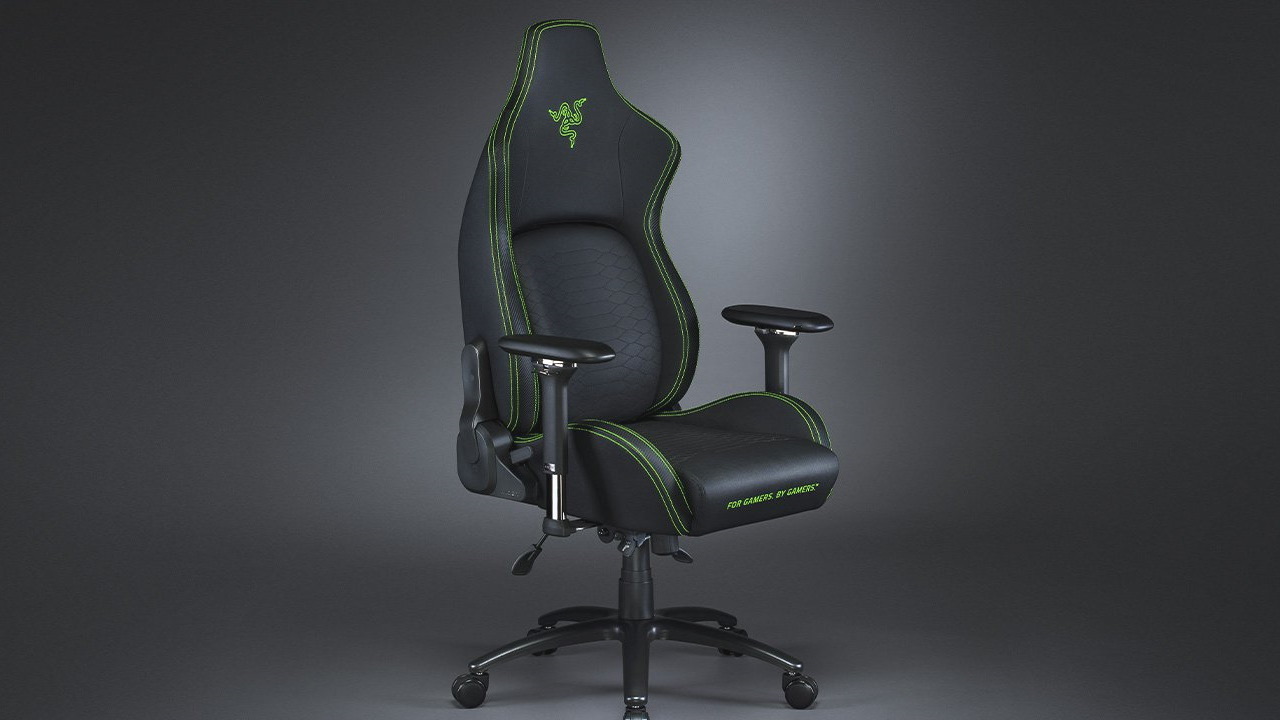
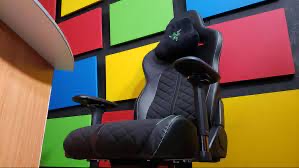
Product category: items_chair
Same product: no